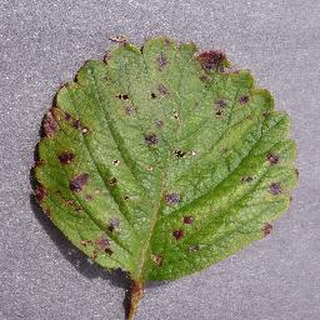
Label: strawberry_leaf_scorch